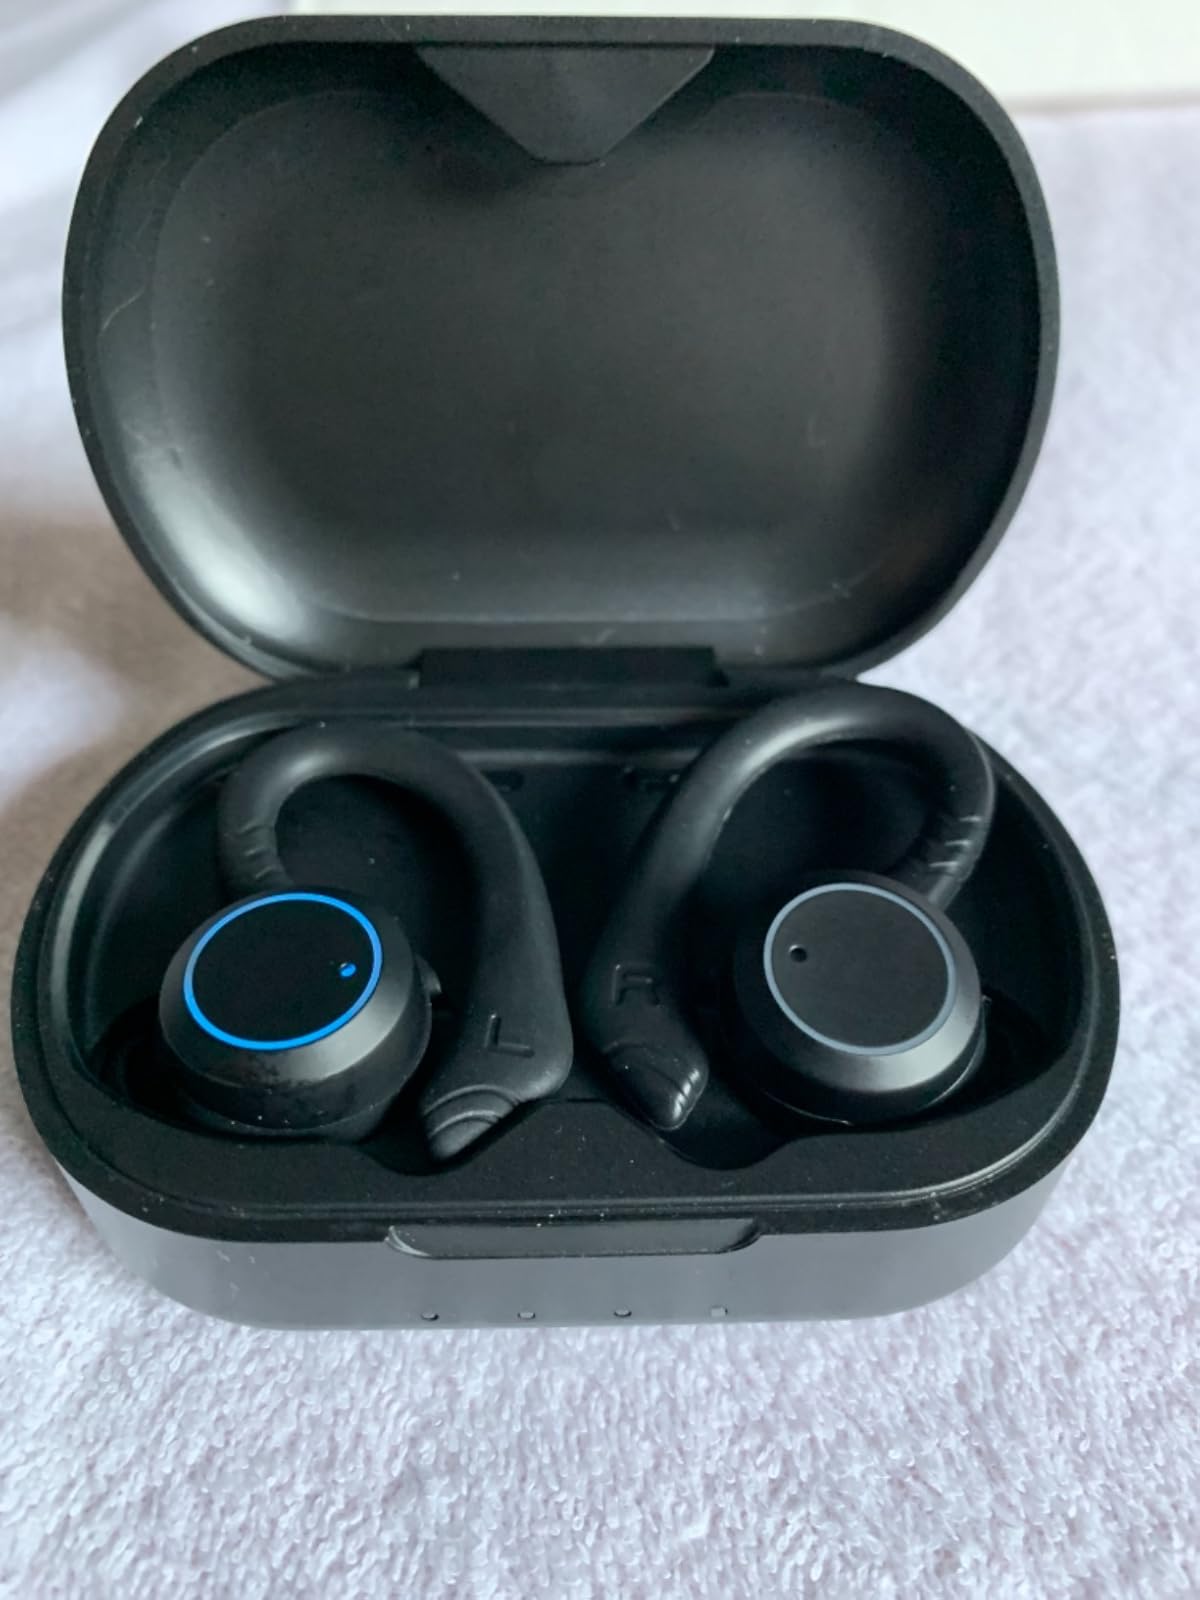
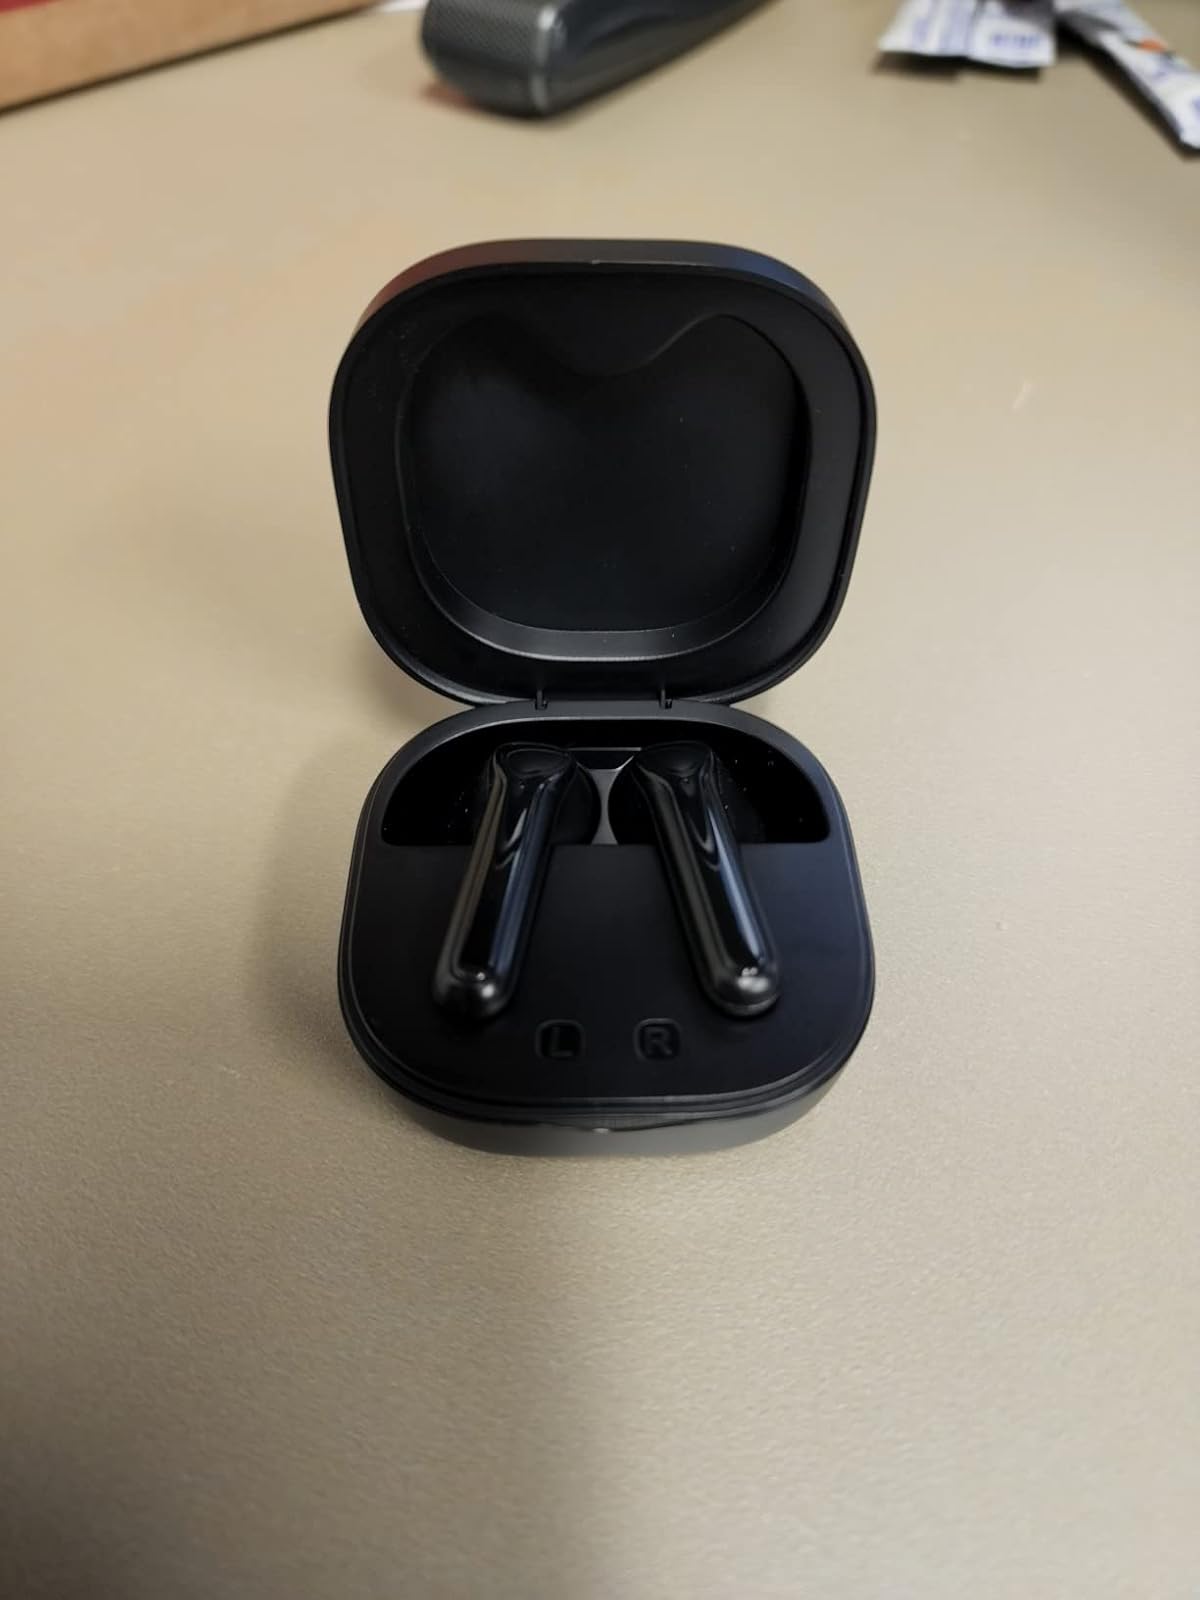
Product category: earbuds
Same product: no